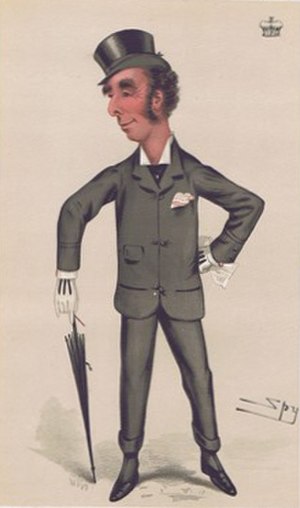
Queensberryreglerne
Markisen af Quensberry på en karikaturtegning i Vanity Fair i 1877. Teksten lyder "En god letvægter".
Queensberryreglerne er et regelsæt for boksning fra 1867 skrevet af John Graham Chambers og anbefalet af den 9. markis af Queensberry. I disse regler omtales polstrede læderhandsker første gang.